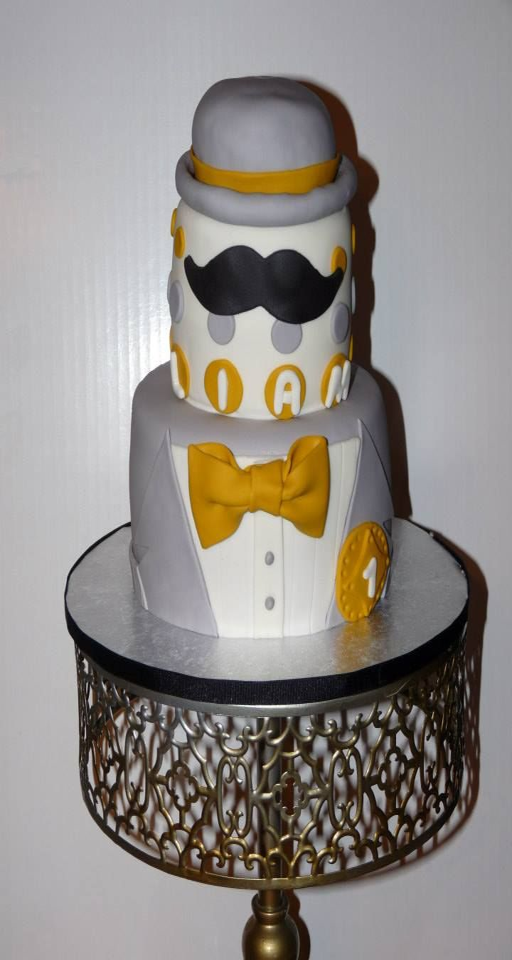
my sons smash cake : as soon as we get the pictures from the photographer i will post one with him and the cake